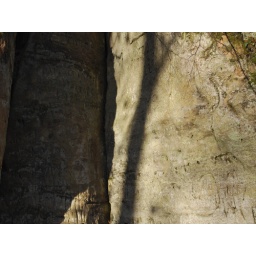
Sandstone rock at river Gauja in Sigulda